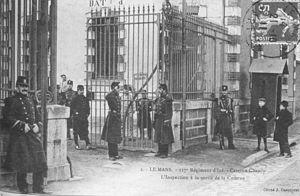
Le Mans 117 R.I (l'inspection à la sortie de la caserne), Caserne Chanzy
Le 117ᵉ régiment d'infanterie est un régiment d'infanterie de l'Armée de terre française créé sous la Révolution à partir de la 117ᵉ demi-brigade de première formation.